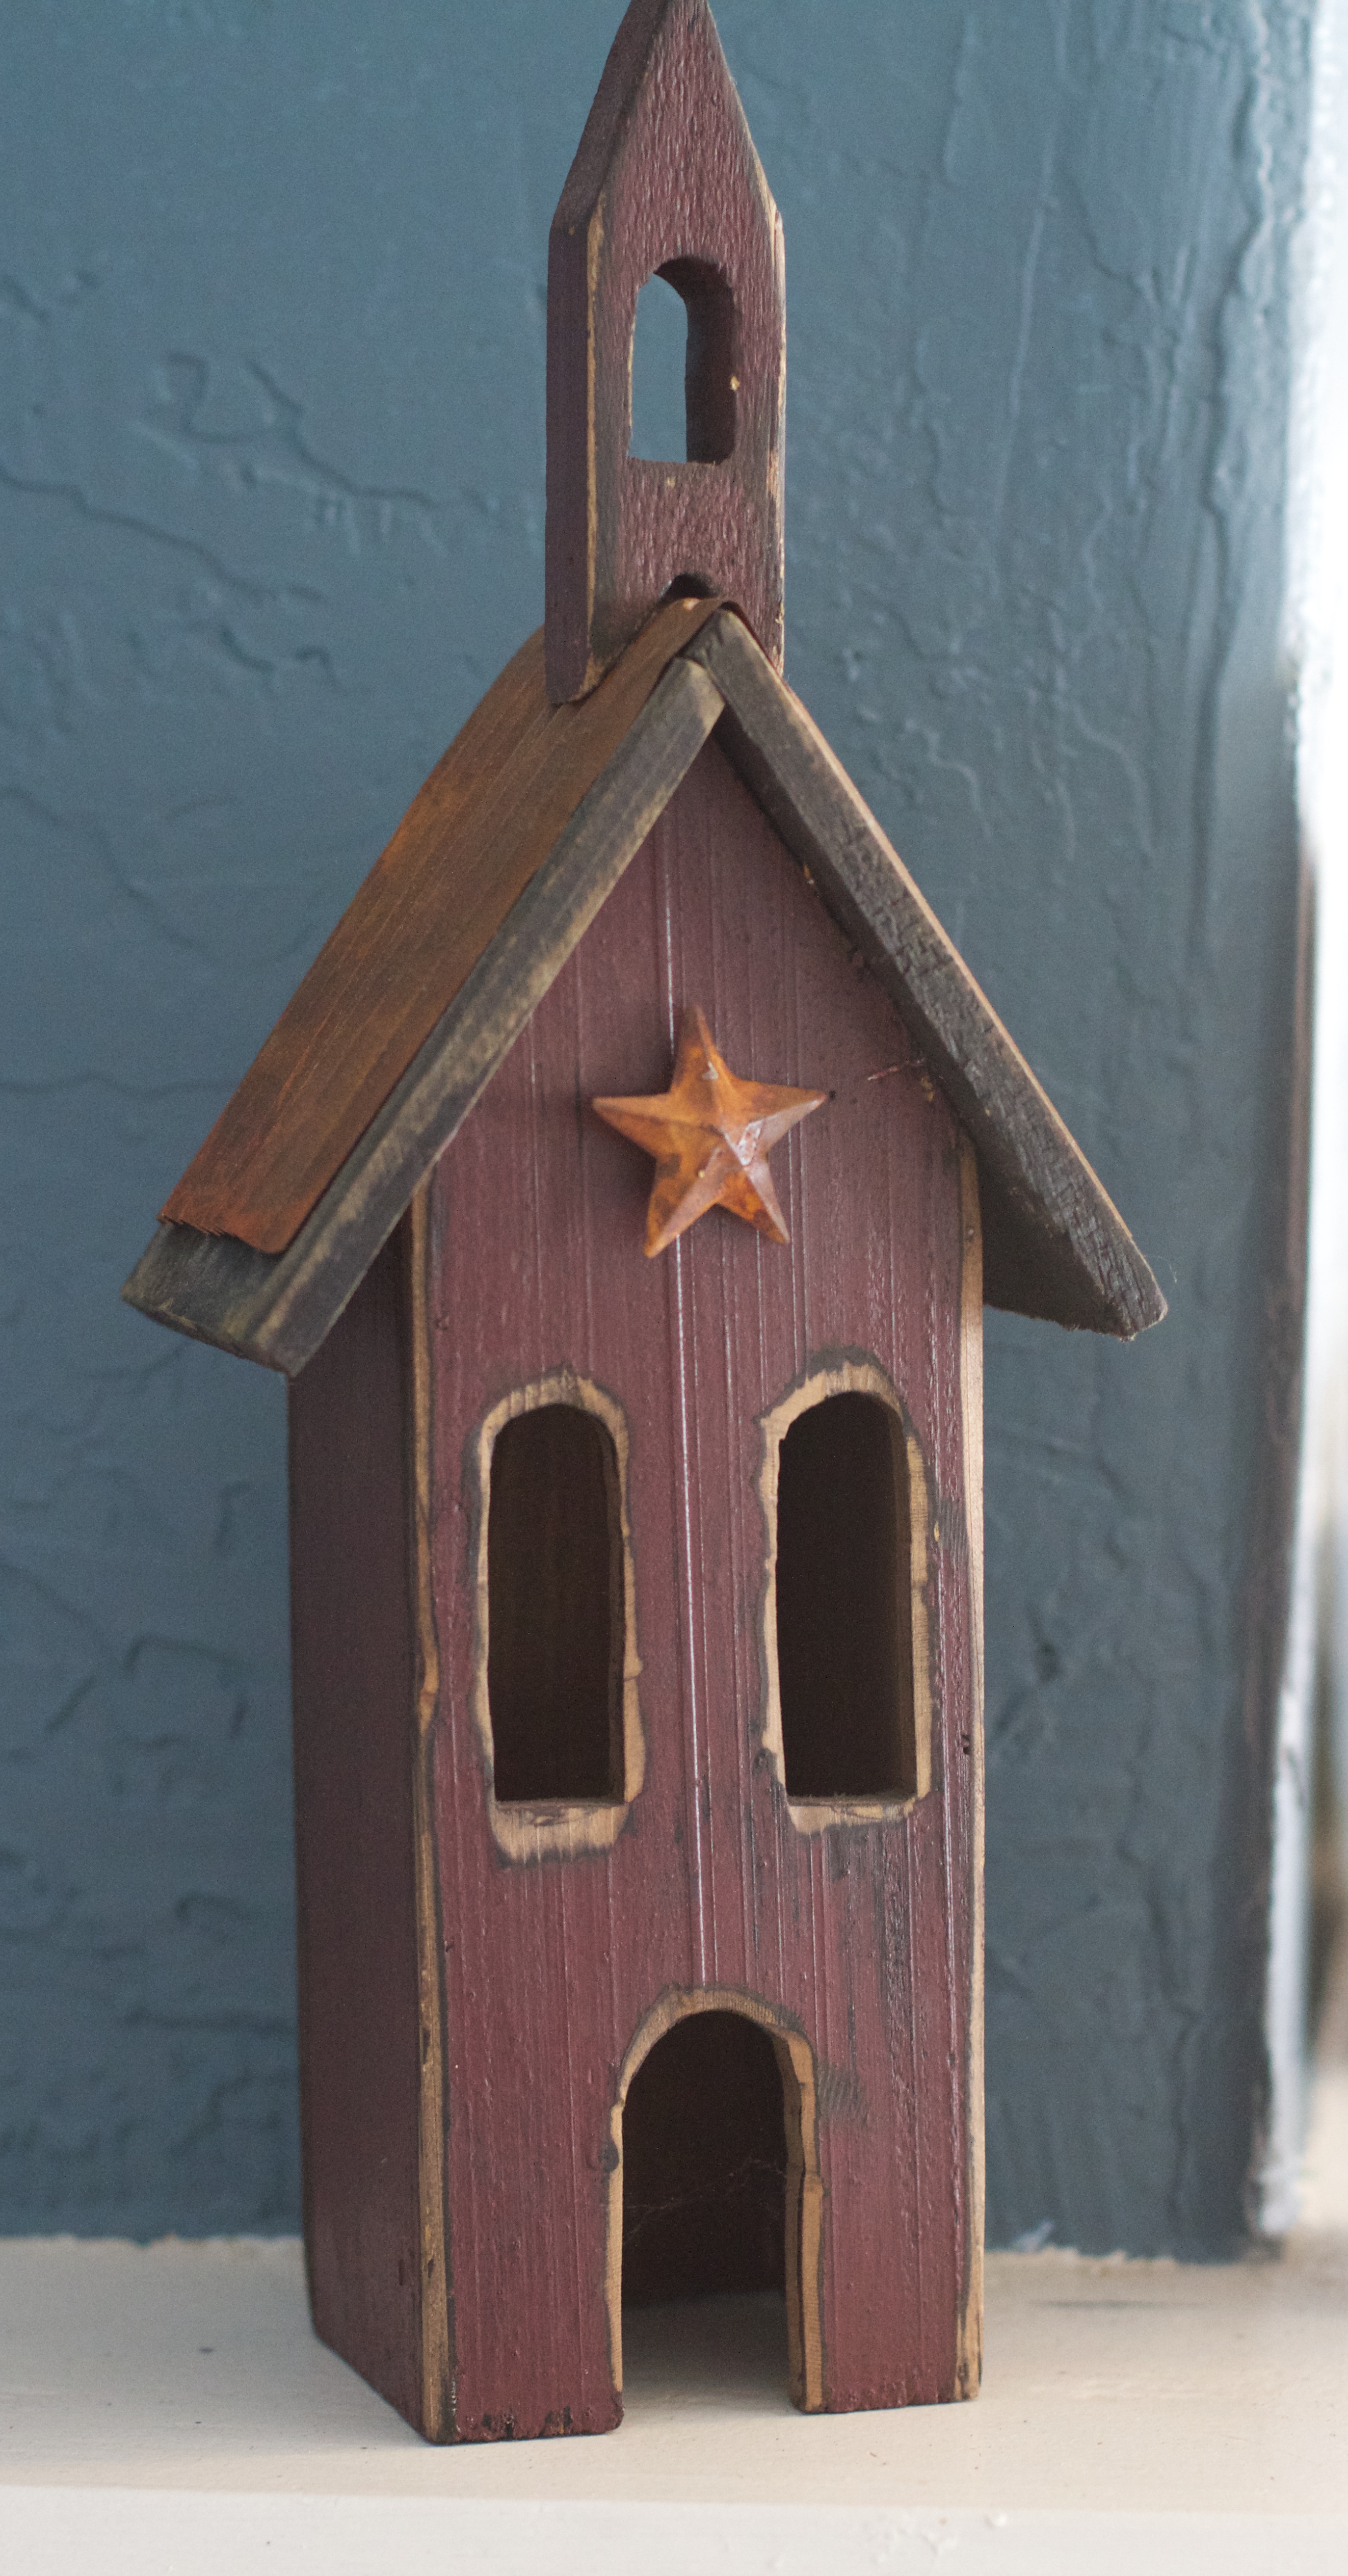
wood, clock, furniture, lighting, birdhouse, randallhouse, cuckoo clock